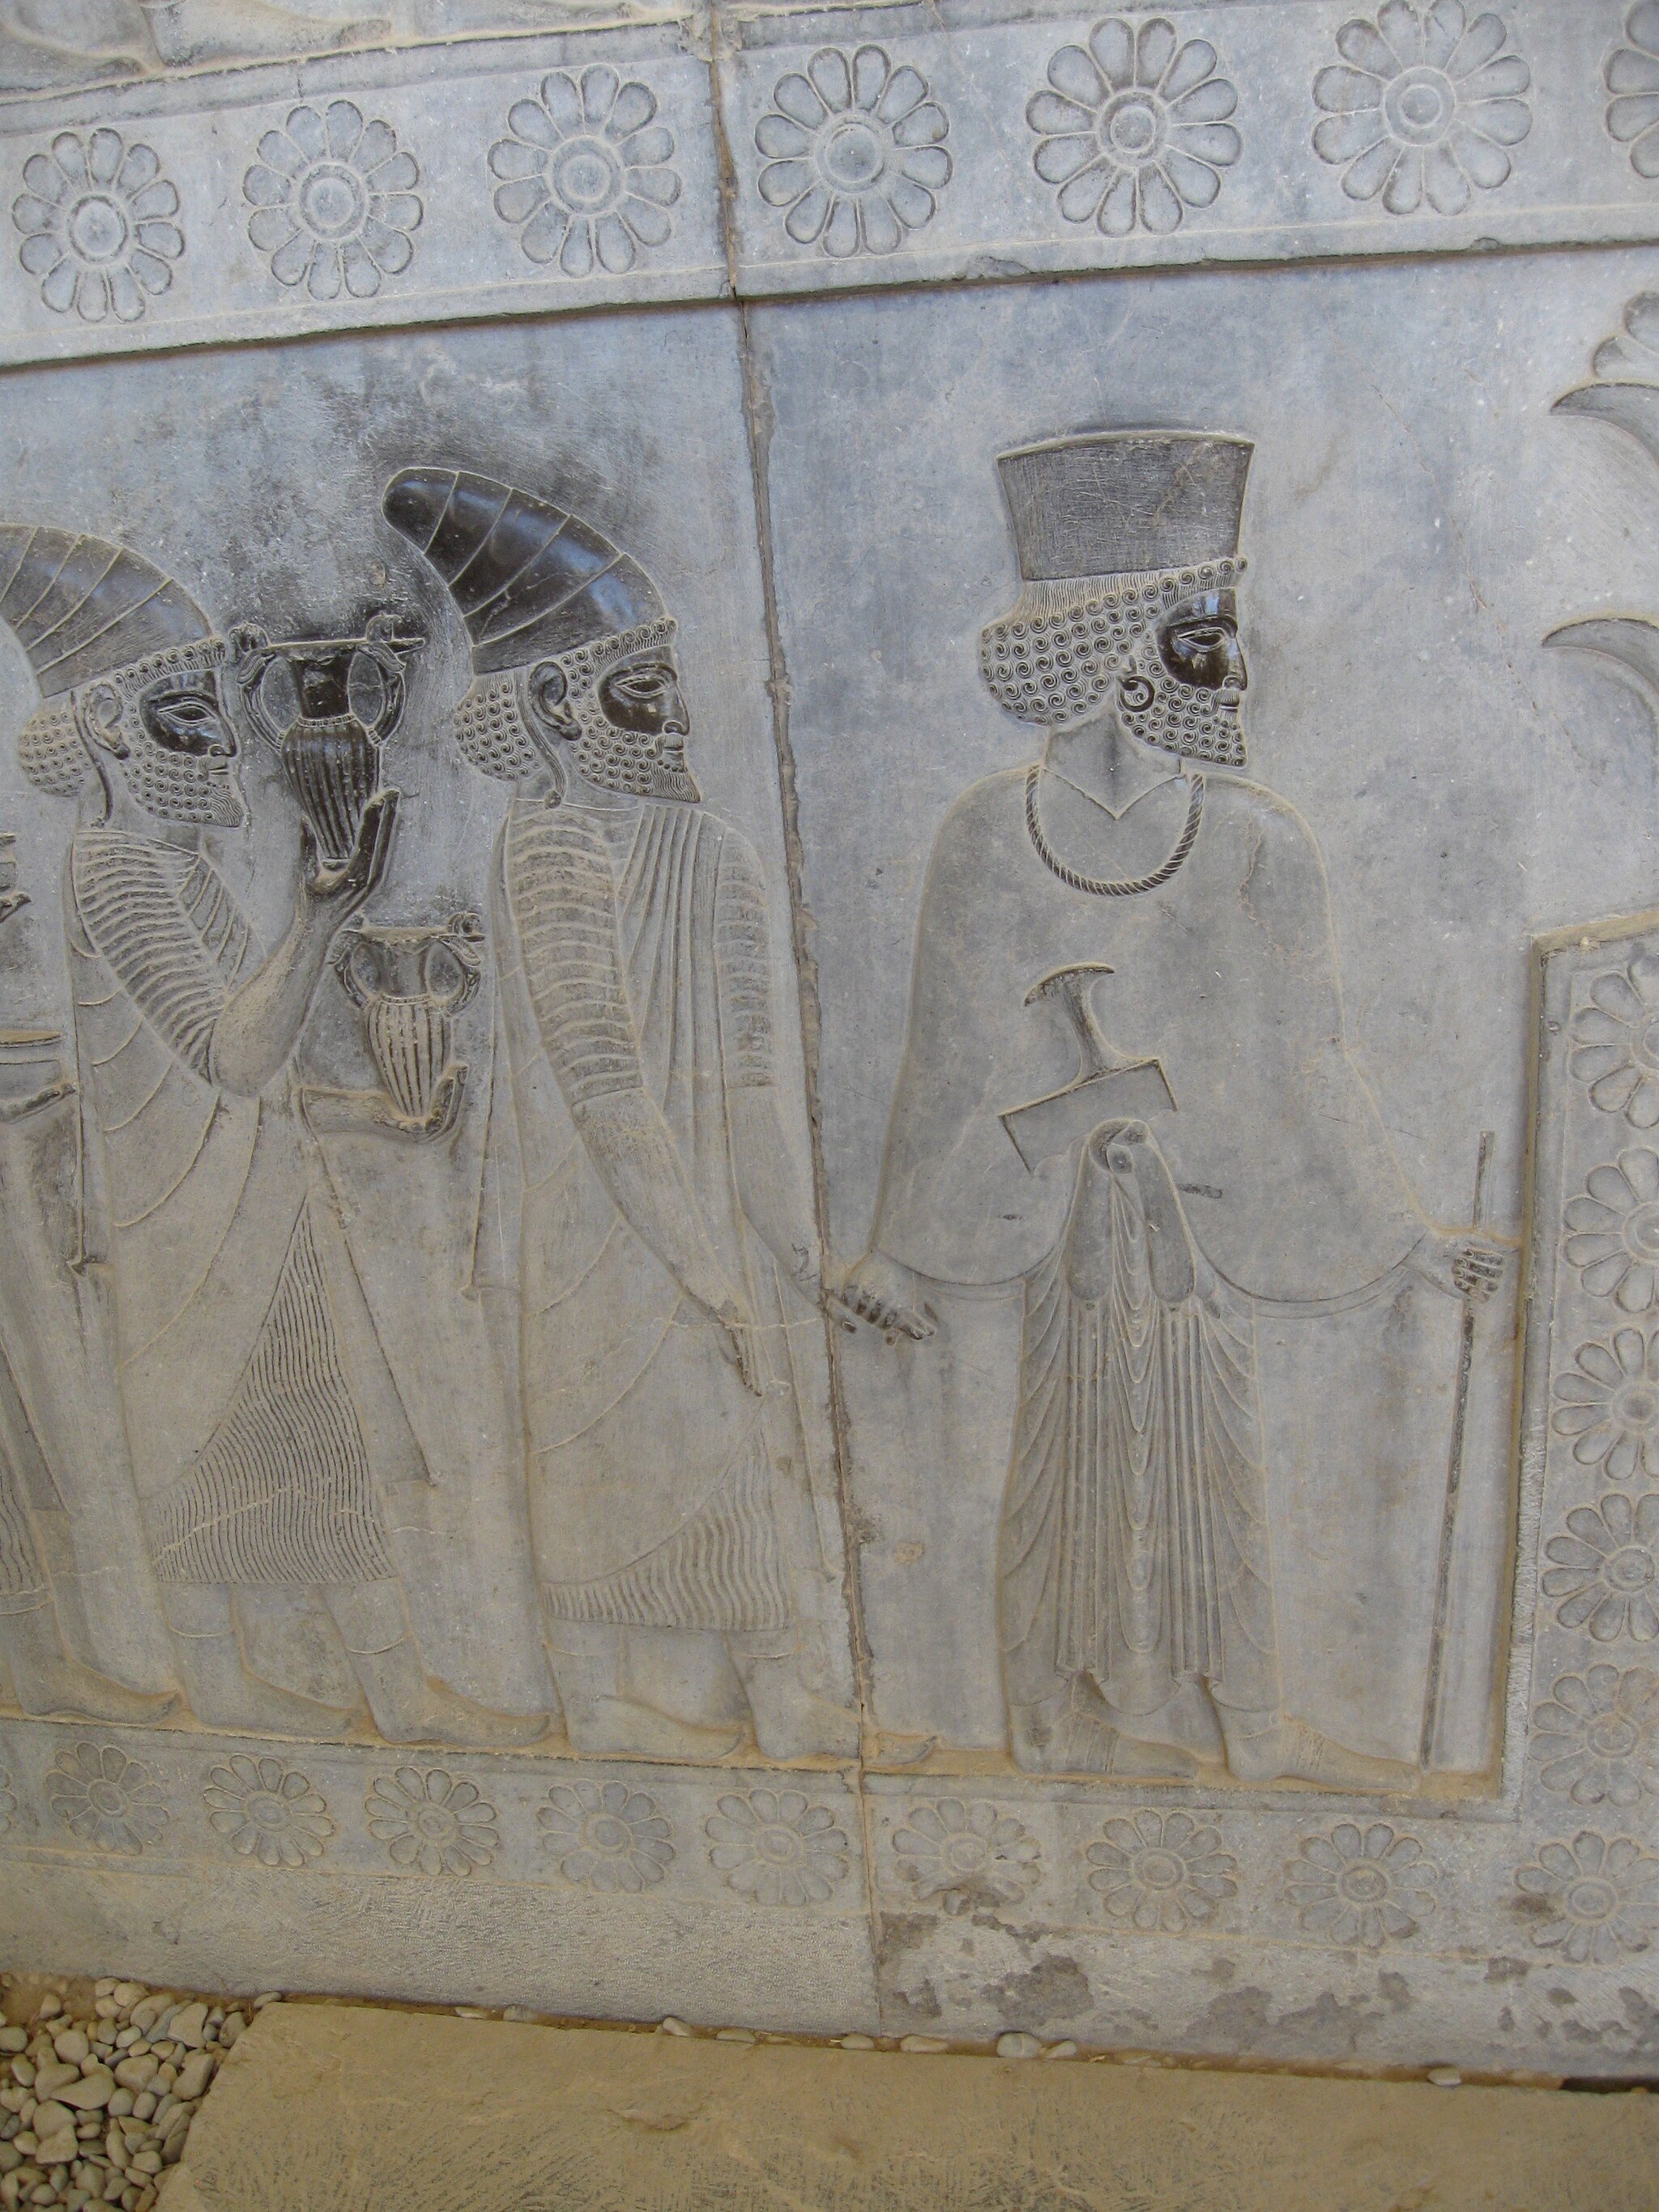
Title: Persepolis 16 - FP
Date: 2010-05-28 16:39:56
Categories: Persepolis, Self-published work, Images from Wiki Loves Monuments 2023 in Iran, Cultural heritage monuments in Iran with known IDs, Images from Wiki Loves Monuments 2023, Uploaded via Campaign:wlm-ir, Images from Wiki Loves Monuments in Marvdasht